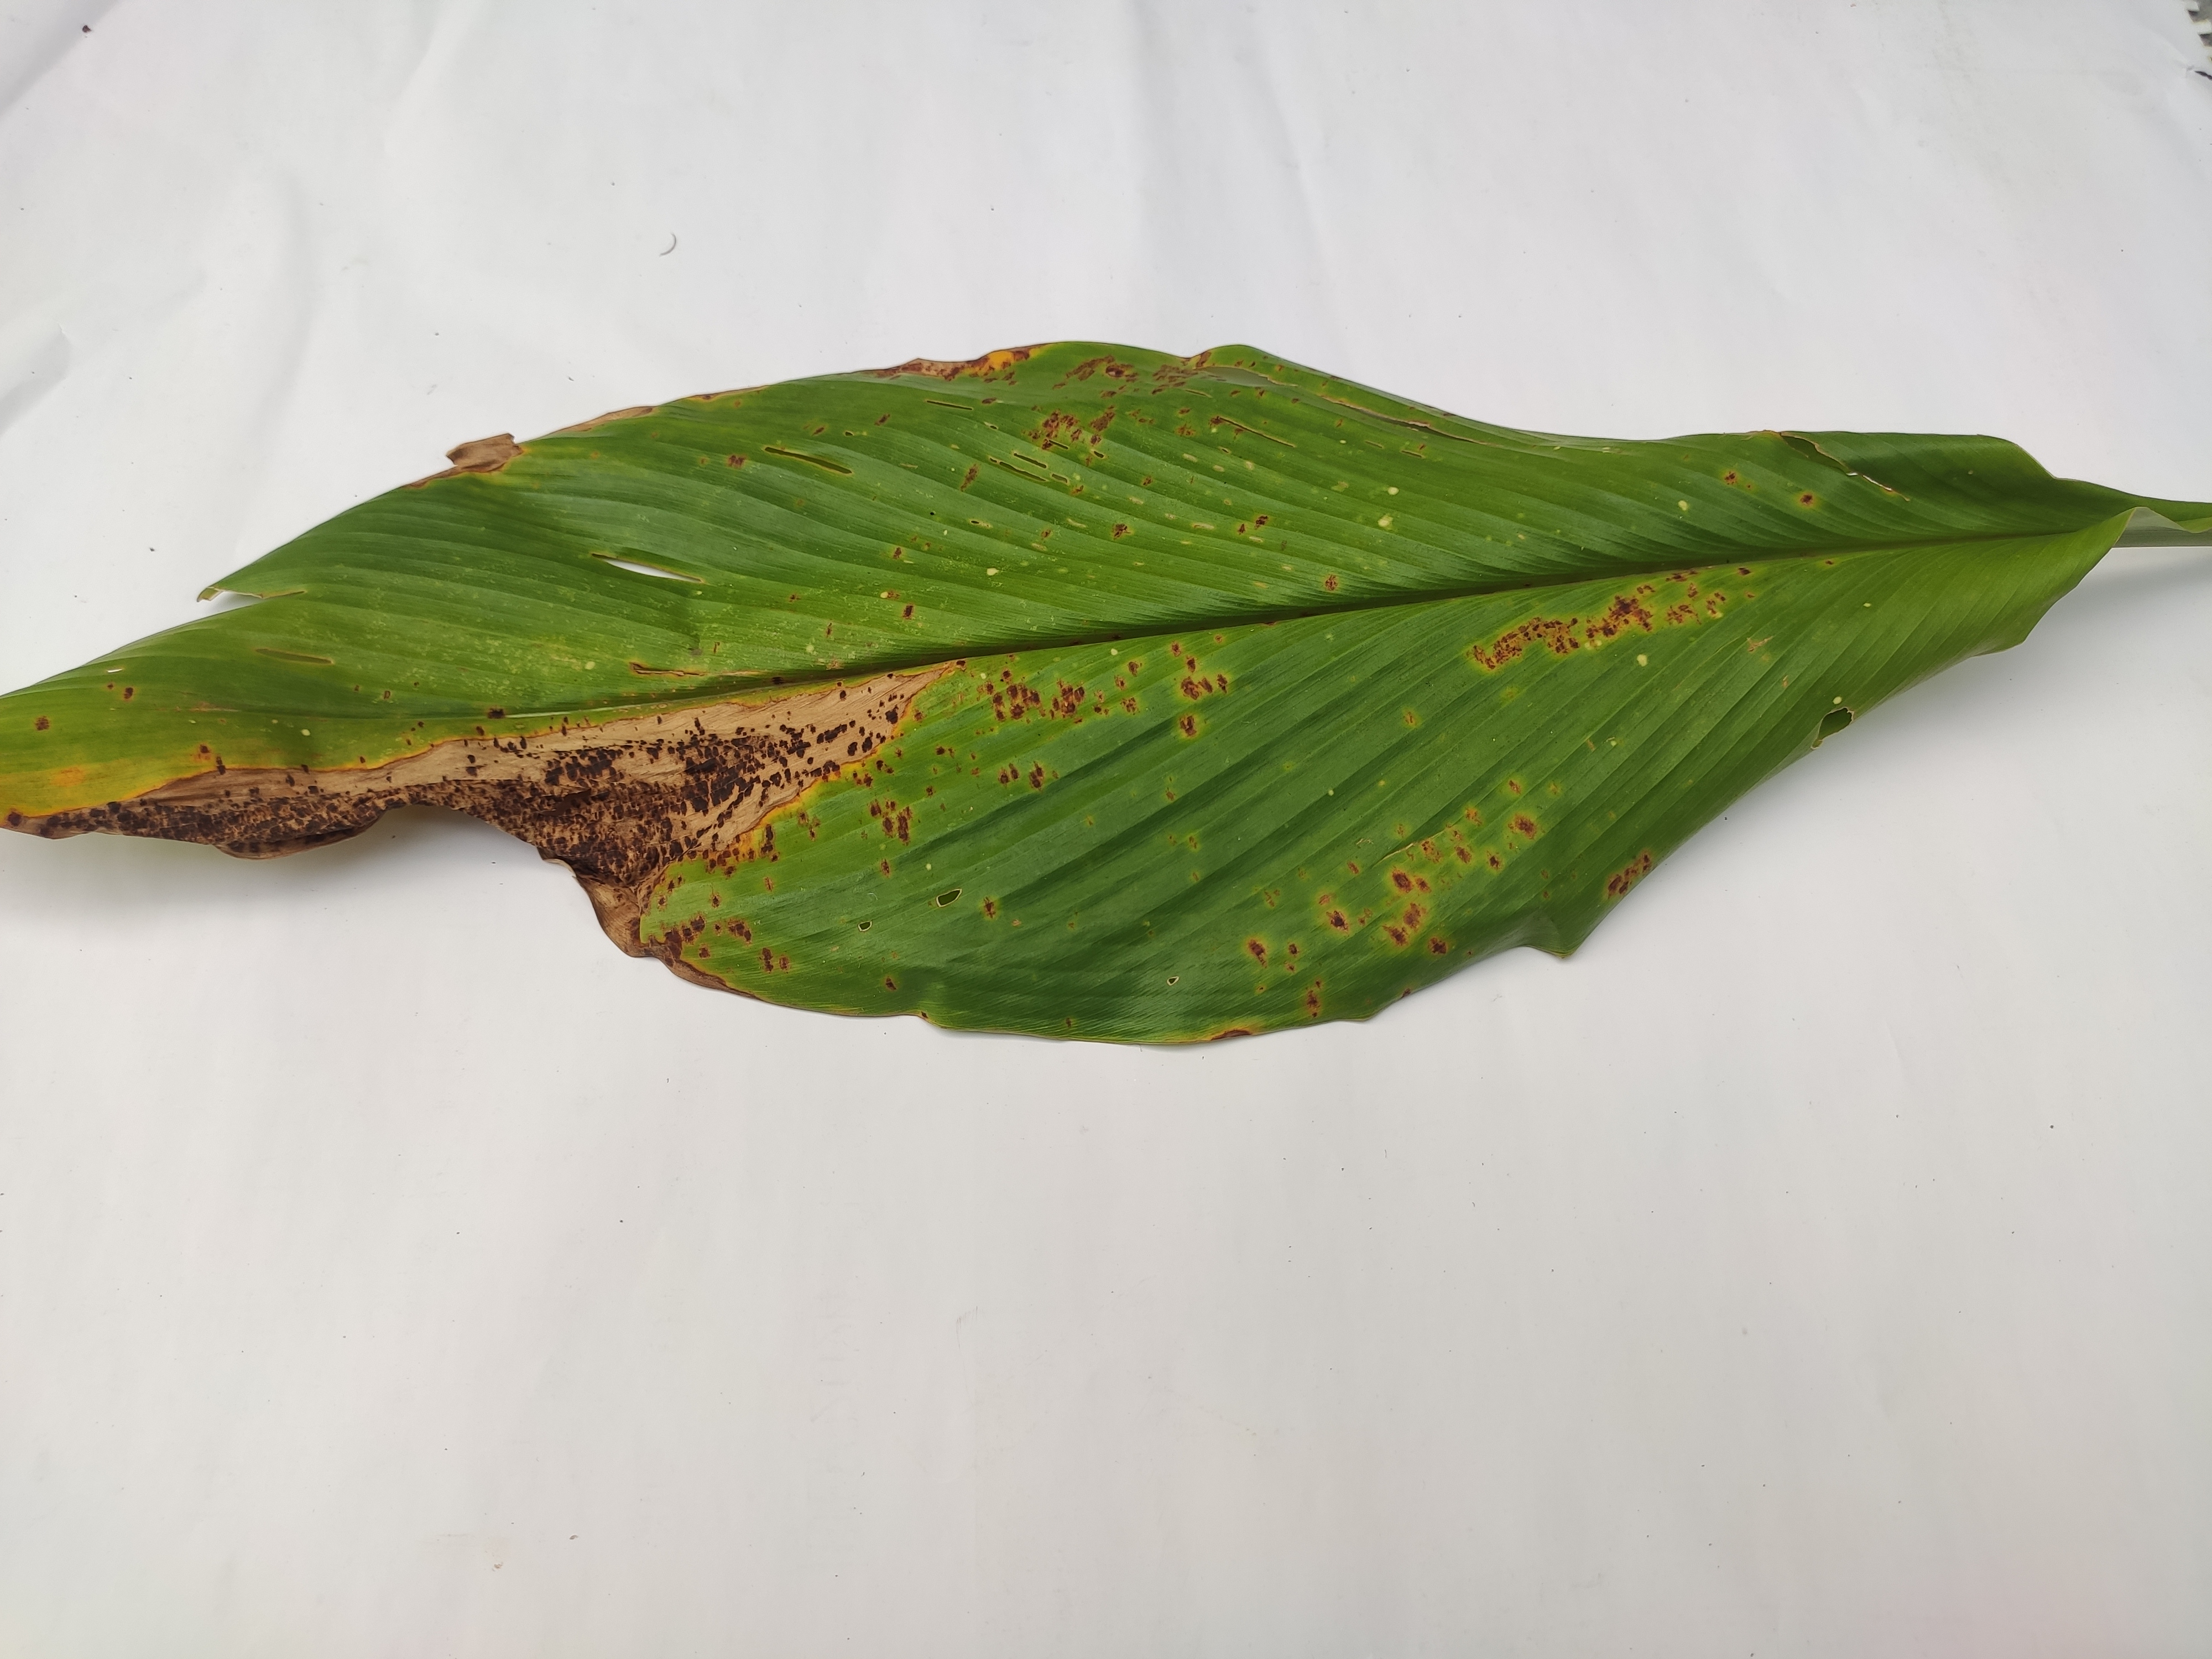
Label: Blotch